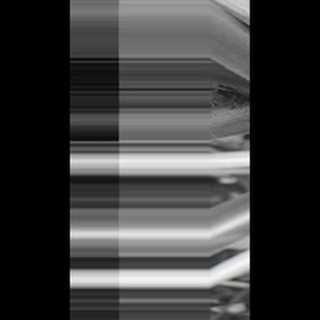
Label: healthy_sugarcane